Convair B-36 Peacemaker

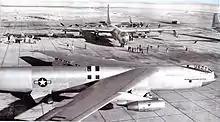
XB-52 prototype at Edwards AFB, 1955 shown with a 7th Bomb Wing B-36 and the XA2J Super Savage prototype behind the B-36

With the appearance of the Soviet Mikoyan-Gurevich MiG-15 over North Korea in 1950, USAF propeller-driven bombers were made obsolete as strategic offensive weapons. Both the B-36 and the B-29/B-50 Superfortresses were designed during World War II, prior to the jet age. A new generation of jet bombers, flying higher and faster, was needed to effectively overcome Soviet interceptors. In 1952, while fighting continued during the Korean War, the Convair YB-60, developed from the B-36, entered a design competition against the Boeing YB-52. By early 1953, the Boeing had emerged as the preferred design.